Sky position (RA, Dec in degrees): 222.084, 11.085
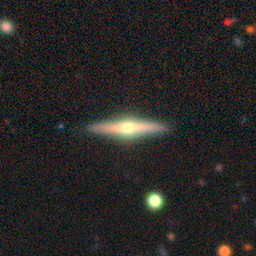
Galaxy morphology: Edge-on Galaxies with Bulge